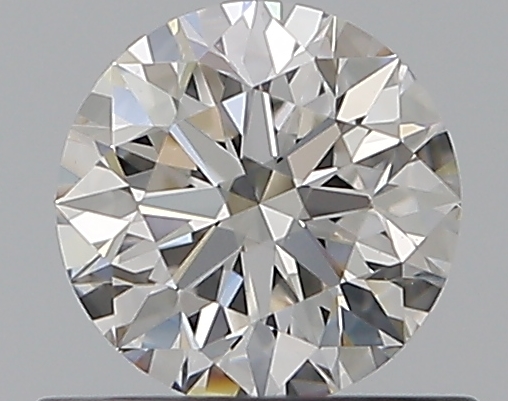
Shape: round
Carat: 0.5
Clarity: VS1
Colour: G
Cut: EX
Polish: EX
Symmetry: EX
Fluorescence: N
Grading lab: GIA
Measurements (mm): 5.04 x 5.06 x 3.16